Atmospheric railway

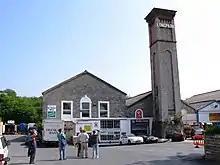
Pumping House at Torquay, Devon

Construction started at once on the section from Exeter to Newton Abbot (at first called "Newton"); this first part is broadly level: it was the section onwards from Newton that was hilly. Contracts for the supply of the pumping engines and machinery were concluded on 18 January 1845, to be delivered by 1 July in the same year. Manufacture of the traction pipes ran into difficulties: they were to be cast with the slot formed, and distortion was a serious problem at first.